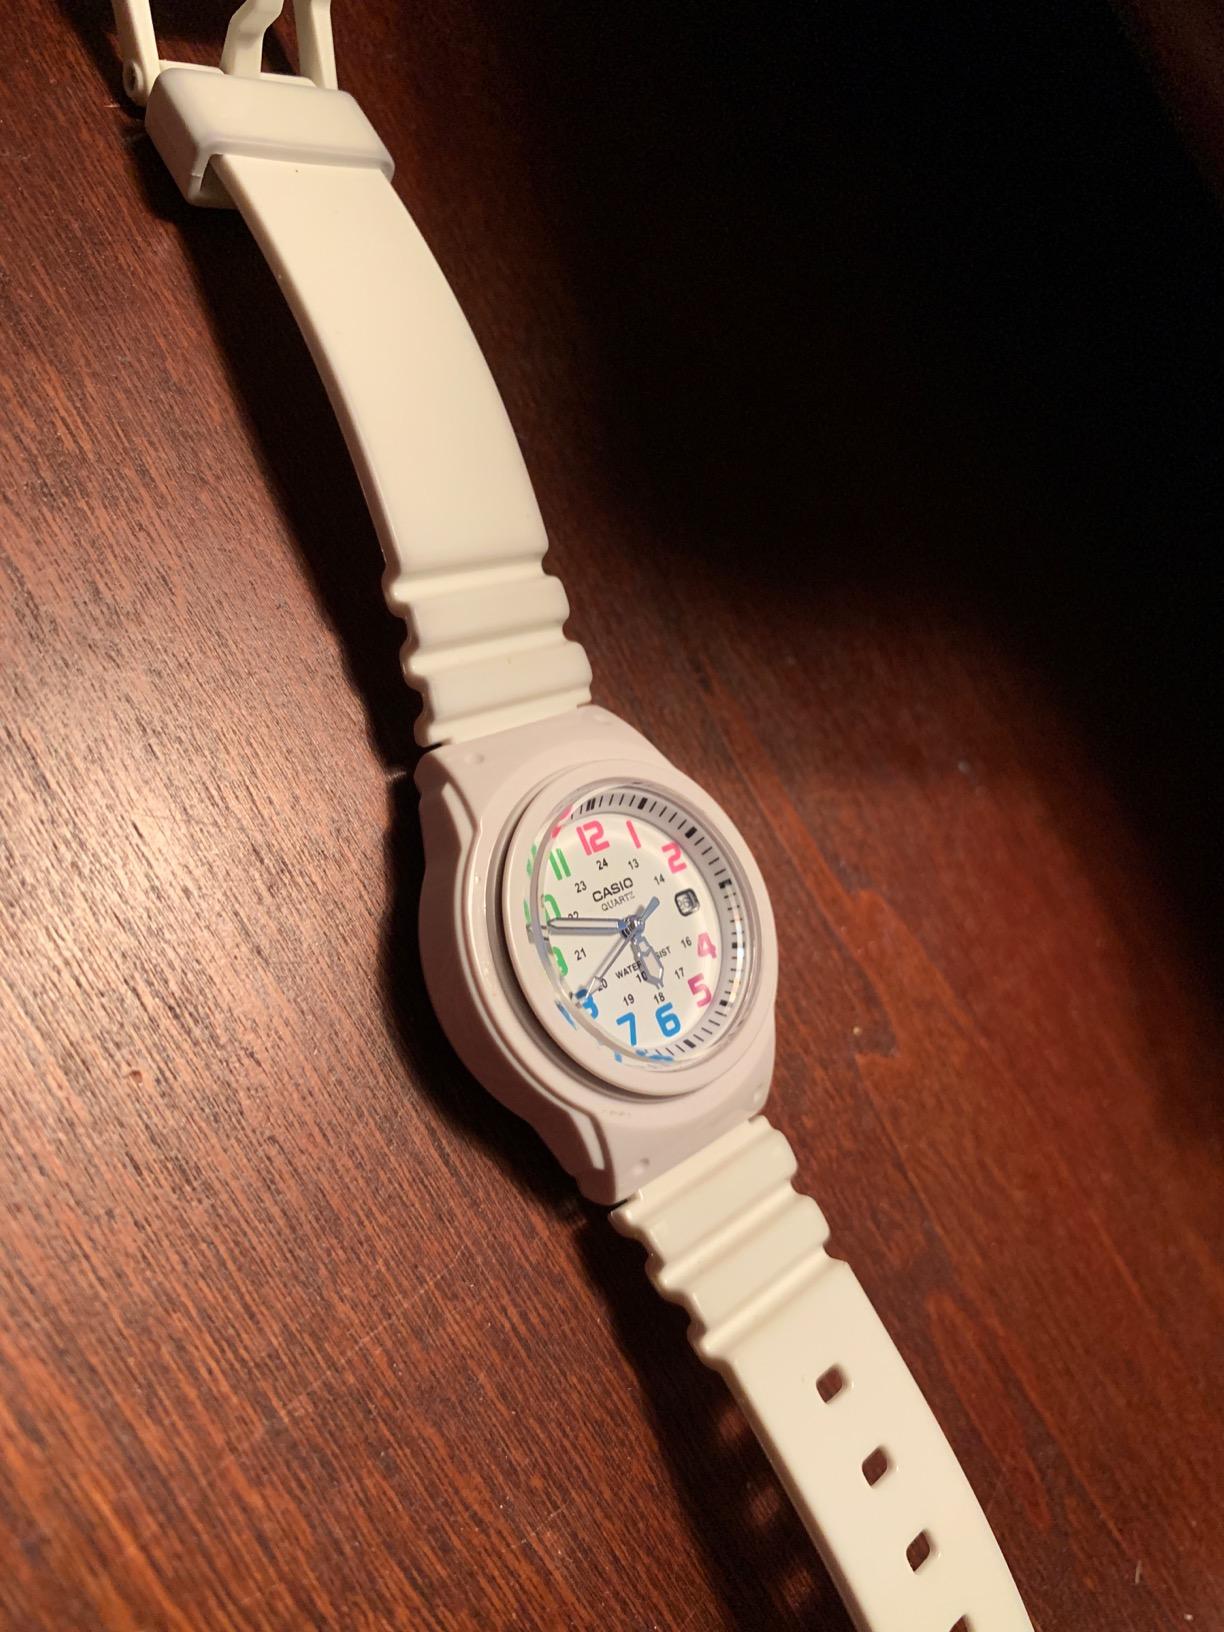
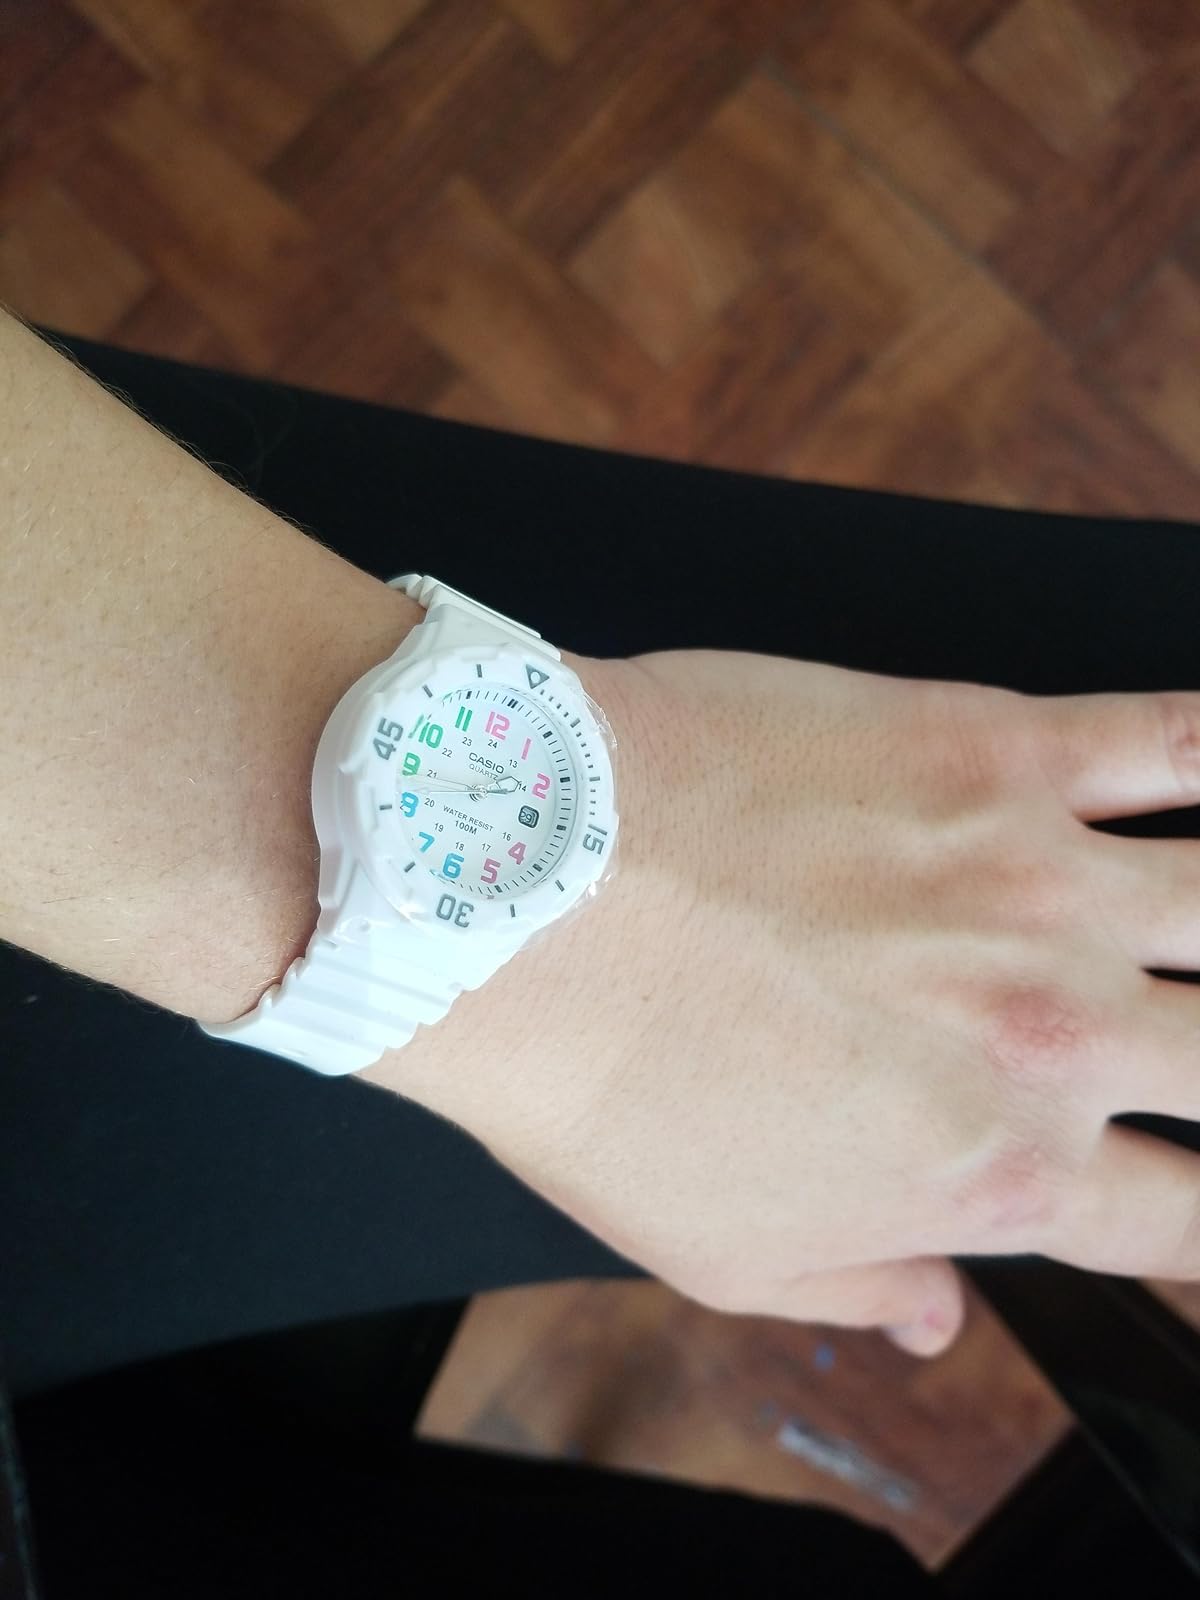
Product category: accessories_watch
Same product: yes